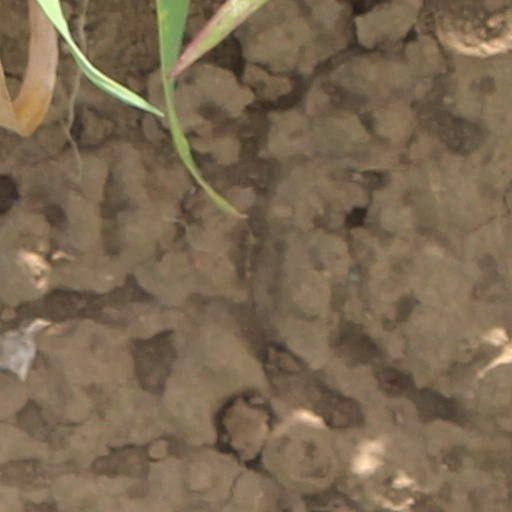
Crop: wheat